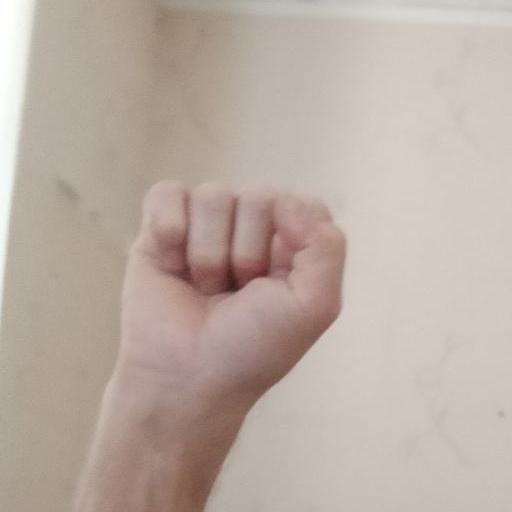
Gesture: fist